Monroe County, Pennsylvania

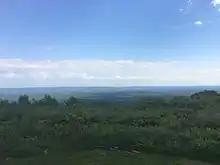
The view from Big Pocono State Park at Camelback Mountain

Private schools are as reported in EdNA school database maintained and published by the Pennsylvania Department of Education, 2011